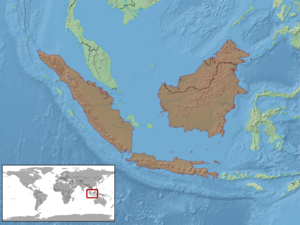
Elapoidis fusca, unique représentant du genre Elapoidis, est une espèce de serpents de la famille des Colubridae.